Victor L. Kandle

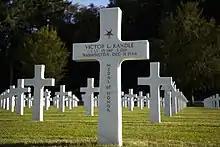
Kandle's grave at the Epinal American Cemetery and Memorial

Victor Leonard Kandle (June 13, 1921 – December 31, 1944) was a United States Army officer and a recipient of the United States military's highest decoration—the Medal of Honor—for his actions in World War II.